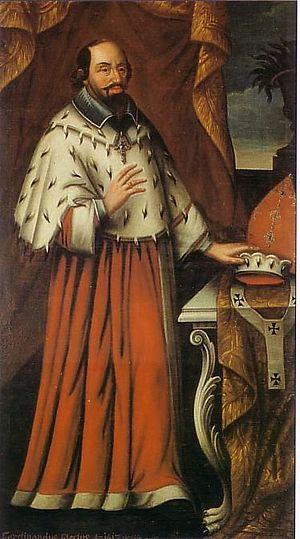
Ferdinand de Bavière né Ferdinand von Bayern, né le 6 octobre 1577 à Munich et mort le 13 septembre 1650 à Arnsberg, est prince-évêque de Liège de 1612 à 1650. Il fut également duc de Westphalie.
Chrysostome Libote, né en 1595 et décédé le 26 mars 1675 à Liège, est un frère mineur capucin liégeois ; son guide de l'oraison mentale illustre les permanences et les mutations de la spiritualité franciscaine, au cours du XVIIᵉ siècle, en Wallonie.
Les dates de prise de fonction et de mort des évêques de Tongres sont incomplètes et parfois erronées. Le premier évêque sur lequel il existe des documents est Domition d'Huy. Les évêques antérieurs au IVᵉ siècle sont légendaires, car l'évêché a été créé au début des années 400.